Bartram Trail High School

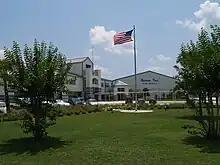
The west entrance into Bartram Trail High School.

On November 6, 2002, three female students of Bartram Trail were arrested and charged for "a false report of bombing or arson against state-owned property", a second-degree felony. The threat was written on the partition between bathroom stalls, reported as saying something akin to "This school will be blown to bits at noon". The threat was specific for noon on November 5, 2002.